Little Tich

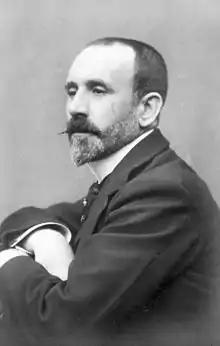
The dramatist George Dance who wrote "Lord Tom Noddy", and partnered Little Tich in his theatre company

In the early months of 1891, Little Tich completed a successful tour of Germany. Two years later he developed the character Miss Turpentine for his self-choreographed sketch "The Serpentine Dance", which he performed over the next three years in Hamburg, Geneva, Rotterdam, Brussels, Nice, Monte Carlo, Barcelona and Budapest; the tour also enabled him to become fluent in French, German, Italian and Spanish. He portrayed Miss Turpentine as an eccentric ballerina who wore an ill-fitting tutu. The dance was a comic variation of the well-known skirt dance belonging to Loie Fuller, which had been popular in France years earlier. Another successful characterisation was that of an eccentric Spanish dancer, which Little Tich devised while touring Europe, and like "The Serpentine Dance", relied heavily on acrobatic choreography and comic miming rather than eccentric singing and joke reciting.